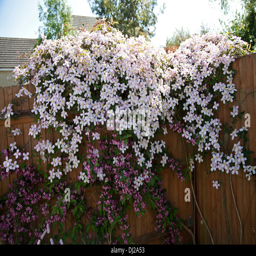
biological species growing over a fence in a garden